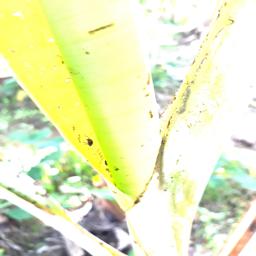
Label: BANANA APHIDS